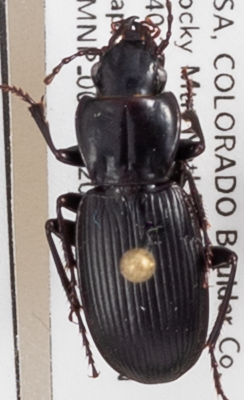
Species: Pterostichus protractus
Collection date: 2021-07-06
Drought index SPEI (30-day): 0.782
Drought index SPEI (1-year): -0.588
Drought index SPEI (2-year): -0.8